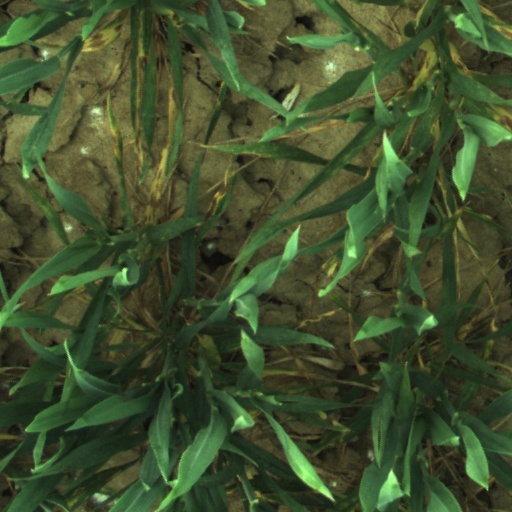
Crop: wheat